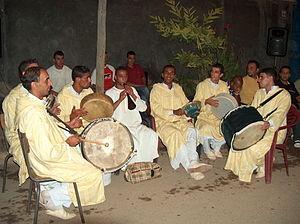
Groupe musiciens aisaoua de Mostaganem This is an image of Cultural Fashion or Adornment from Algeria
La musique algérienne se distingue par la diversité des genres musicaux et par son riche répertoire. La musique classique arabophone est la musique arabo-andalouse, très appréciée dans les grandes villes du pays, elle a donné trois formes : le gharnati à Tlemcen, la çanaa à Alger, et le malouf à Constantine. D'autres styles musicaux citadins plus populaires existent à côté comme le hawzi, le aroubi, le mahjouz et le chaâbi. Régionalement, la musique raï est originaire de l'Ouest algérien, tandis que la musique staifi, est apparue dans l'Est du pays. La musique contemporaine d'expression berbère a principalement émergé en Kabylie. Dans le Sahara, on connaît la musique diwane et la musique touarègue. La musique moderne est présente par divers styles comme le rock et le rap.
La confrérie des Aïssawa est un ordre mystico-religieux fondé à Meknès au Maroc par Muhammad ben Aïssâ, surnommé le « Maître Parfait » et originaire de la ville de Taroudant. Les termes Aïssâwiyya et Aïssâwa, issus du nom du fondateur, désignent respectivement la confrérie et ses disciples. À l’origine clairement orthodoxe, la confrérie des Aïssâwa est devenu un phénomène social complexe, à la charnière du sacré et du profane, du domaine privé et public et des cultures savantes et populaires. Les Aïssâwa sont célèbres dans le monde arabe pour leur musique spirituelle caractérisée par l'utilisation du hautbois ghaita, de chants collectifs d'hymnes religieux accompagnés par un orchestre de percussions utilisant des éléments de polyrythmie. Leur complexe cérémonie rituelle, qui met en scène des danses symboliques amenant les participants à la transe, se déroule d’une part dans la sphère privée au cours de soirées domestiques organisées à la demande de particuliers, et, d’autre part, dans la sphère publique lors des célébrations des fêtes patronales et des festivités touristiques ou religieuses organisées par les États marocains et algériens.